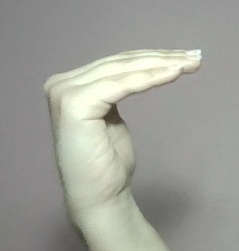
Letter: haa